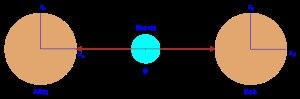
Niels Henrik David Bohr est un physicien danois. Il est surtout connu pour son apport à l'édification de la mécanique quantique, pour lequel il a reçu de nombreux honneurs. Il est notamment lauréat du prix Nobel de physique de 1922.